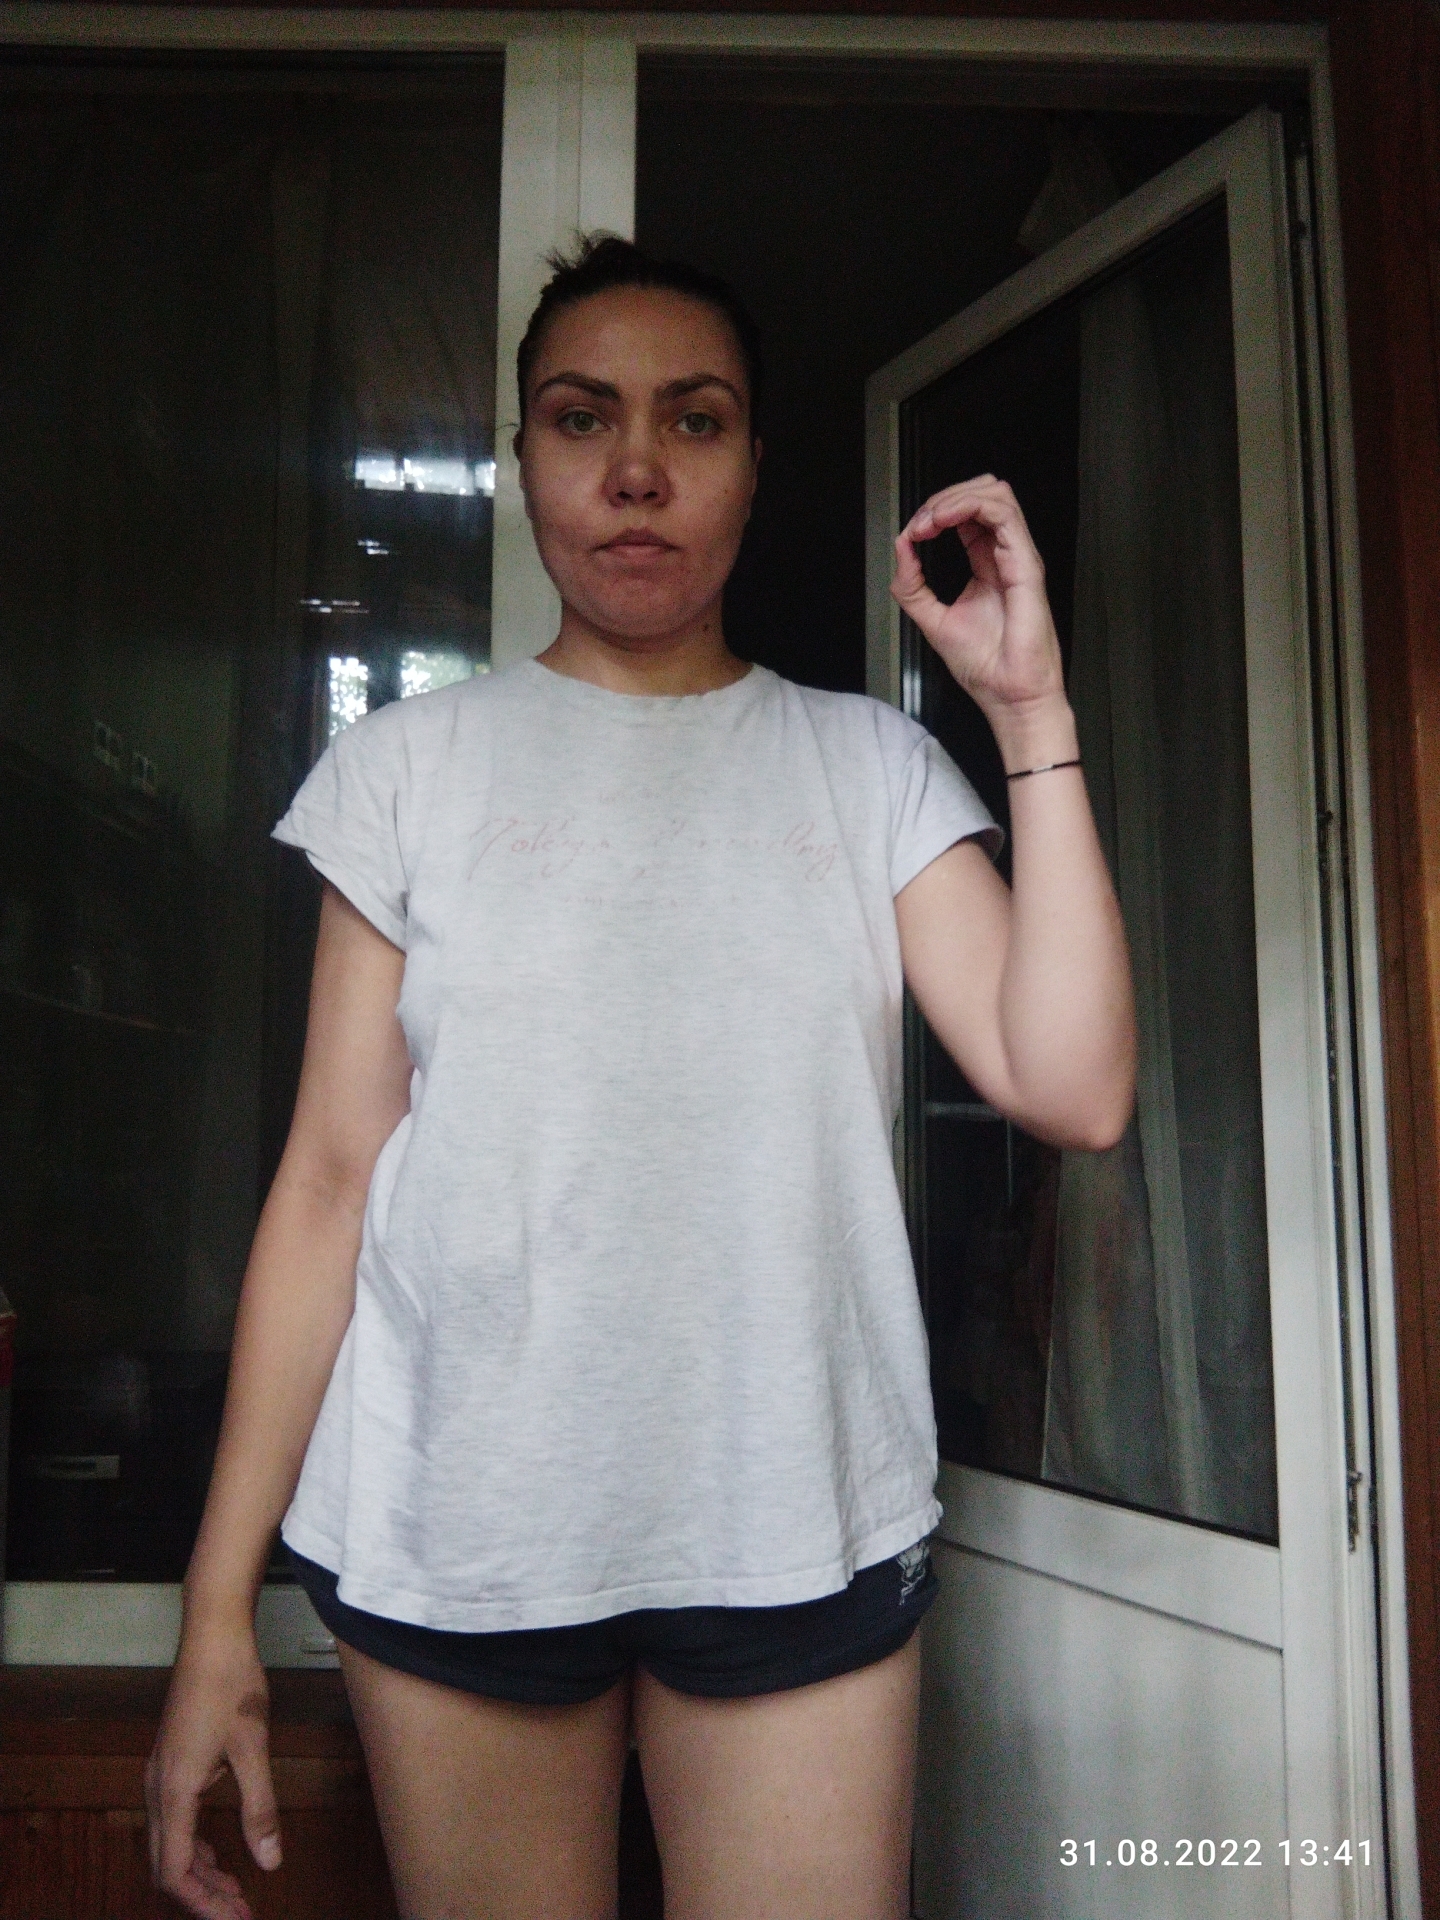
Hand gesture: grip